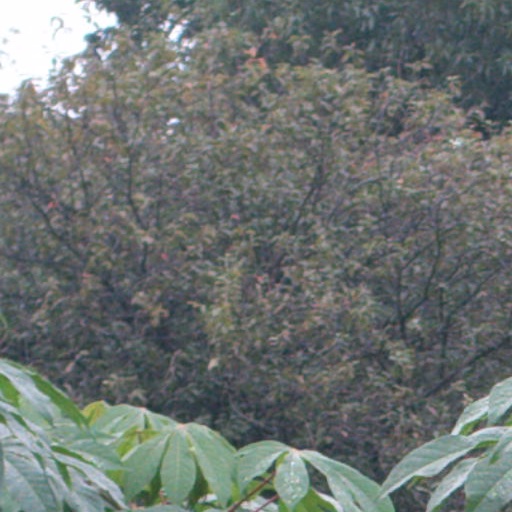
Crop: cassava